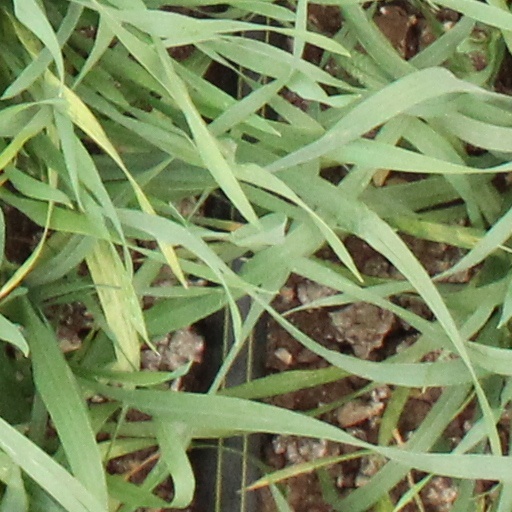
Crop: wheat